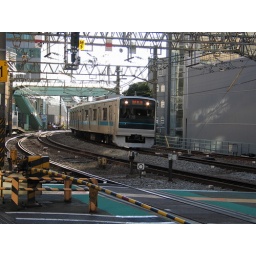
23 - Local train to Shinjuku is crossing a street in Yoyogi